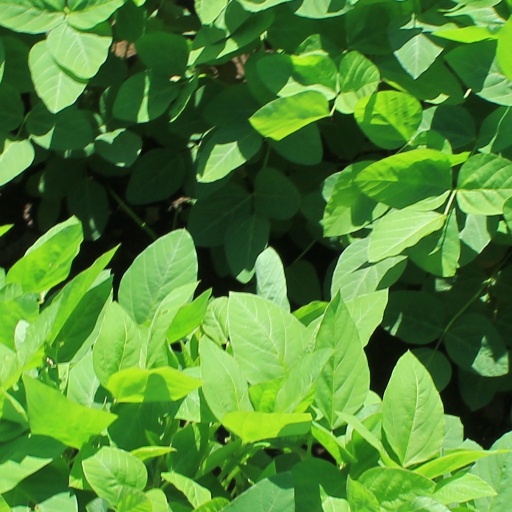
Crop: soybean